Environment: real
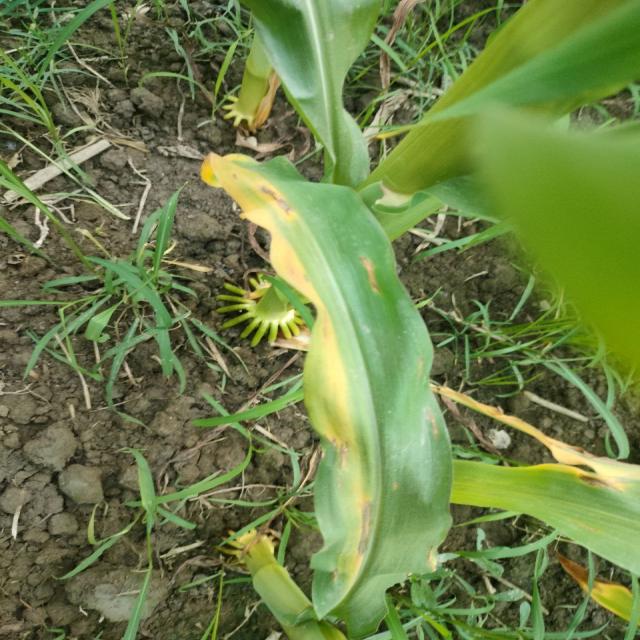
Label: potassium_deficiency